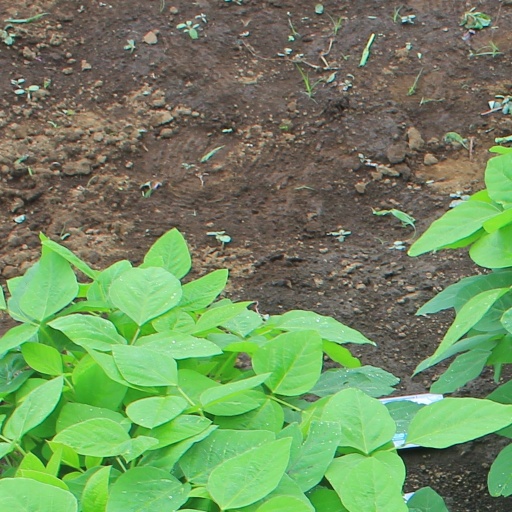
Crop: soybean